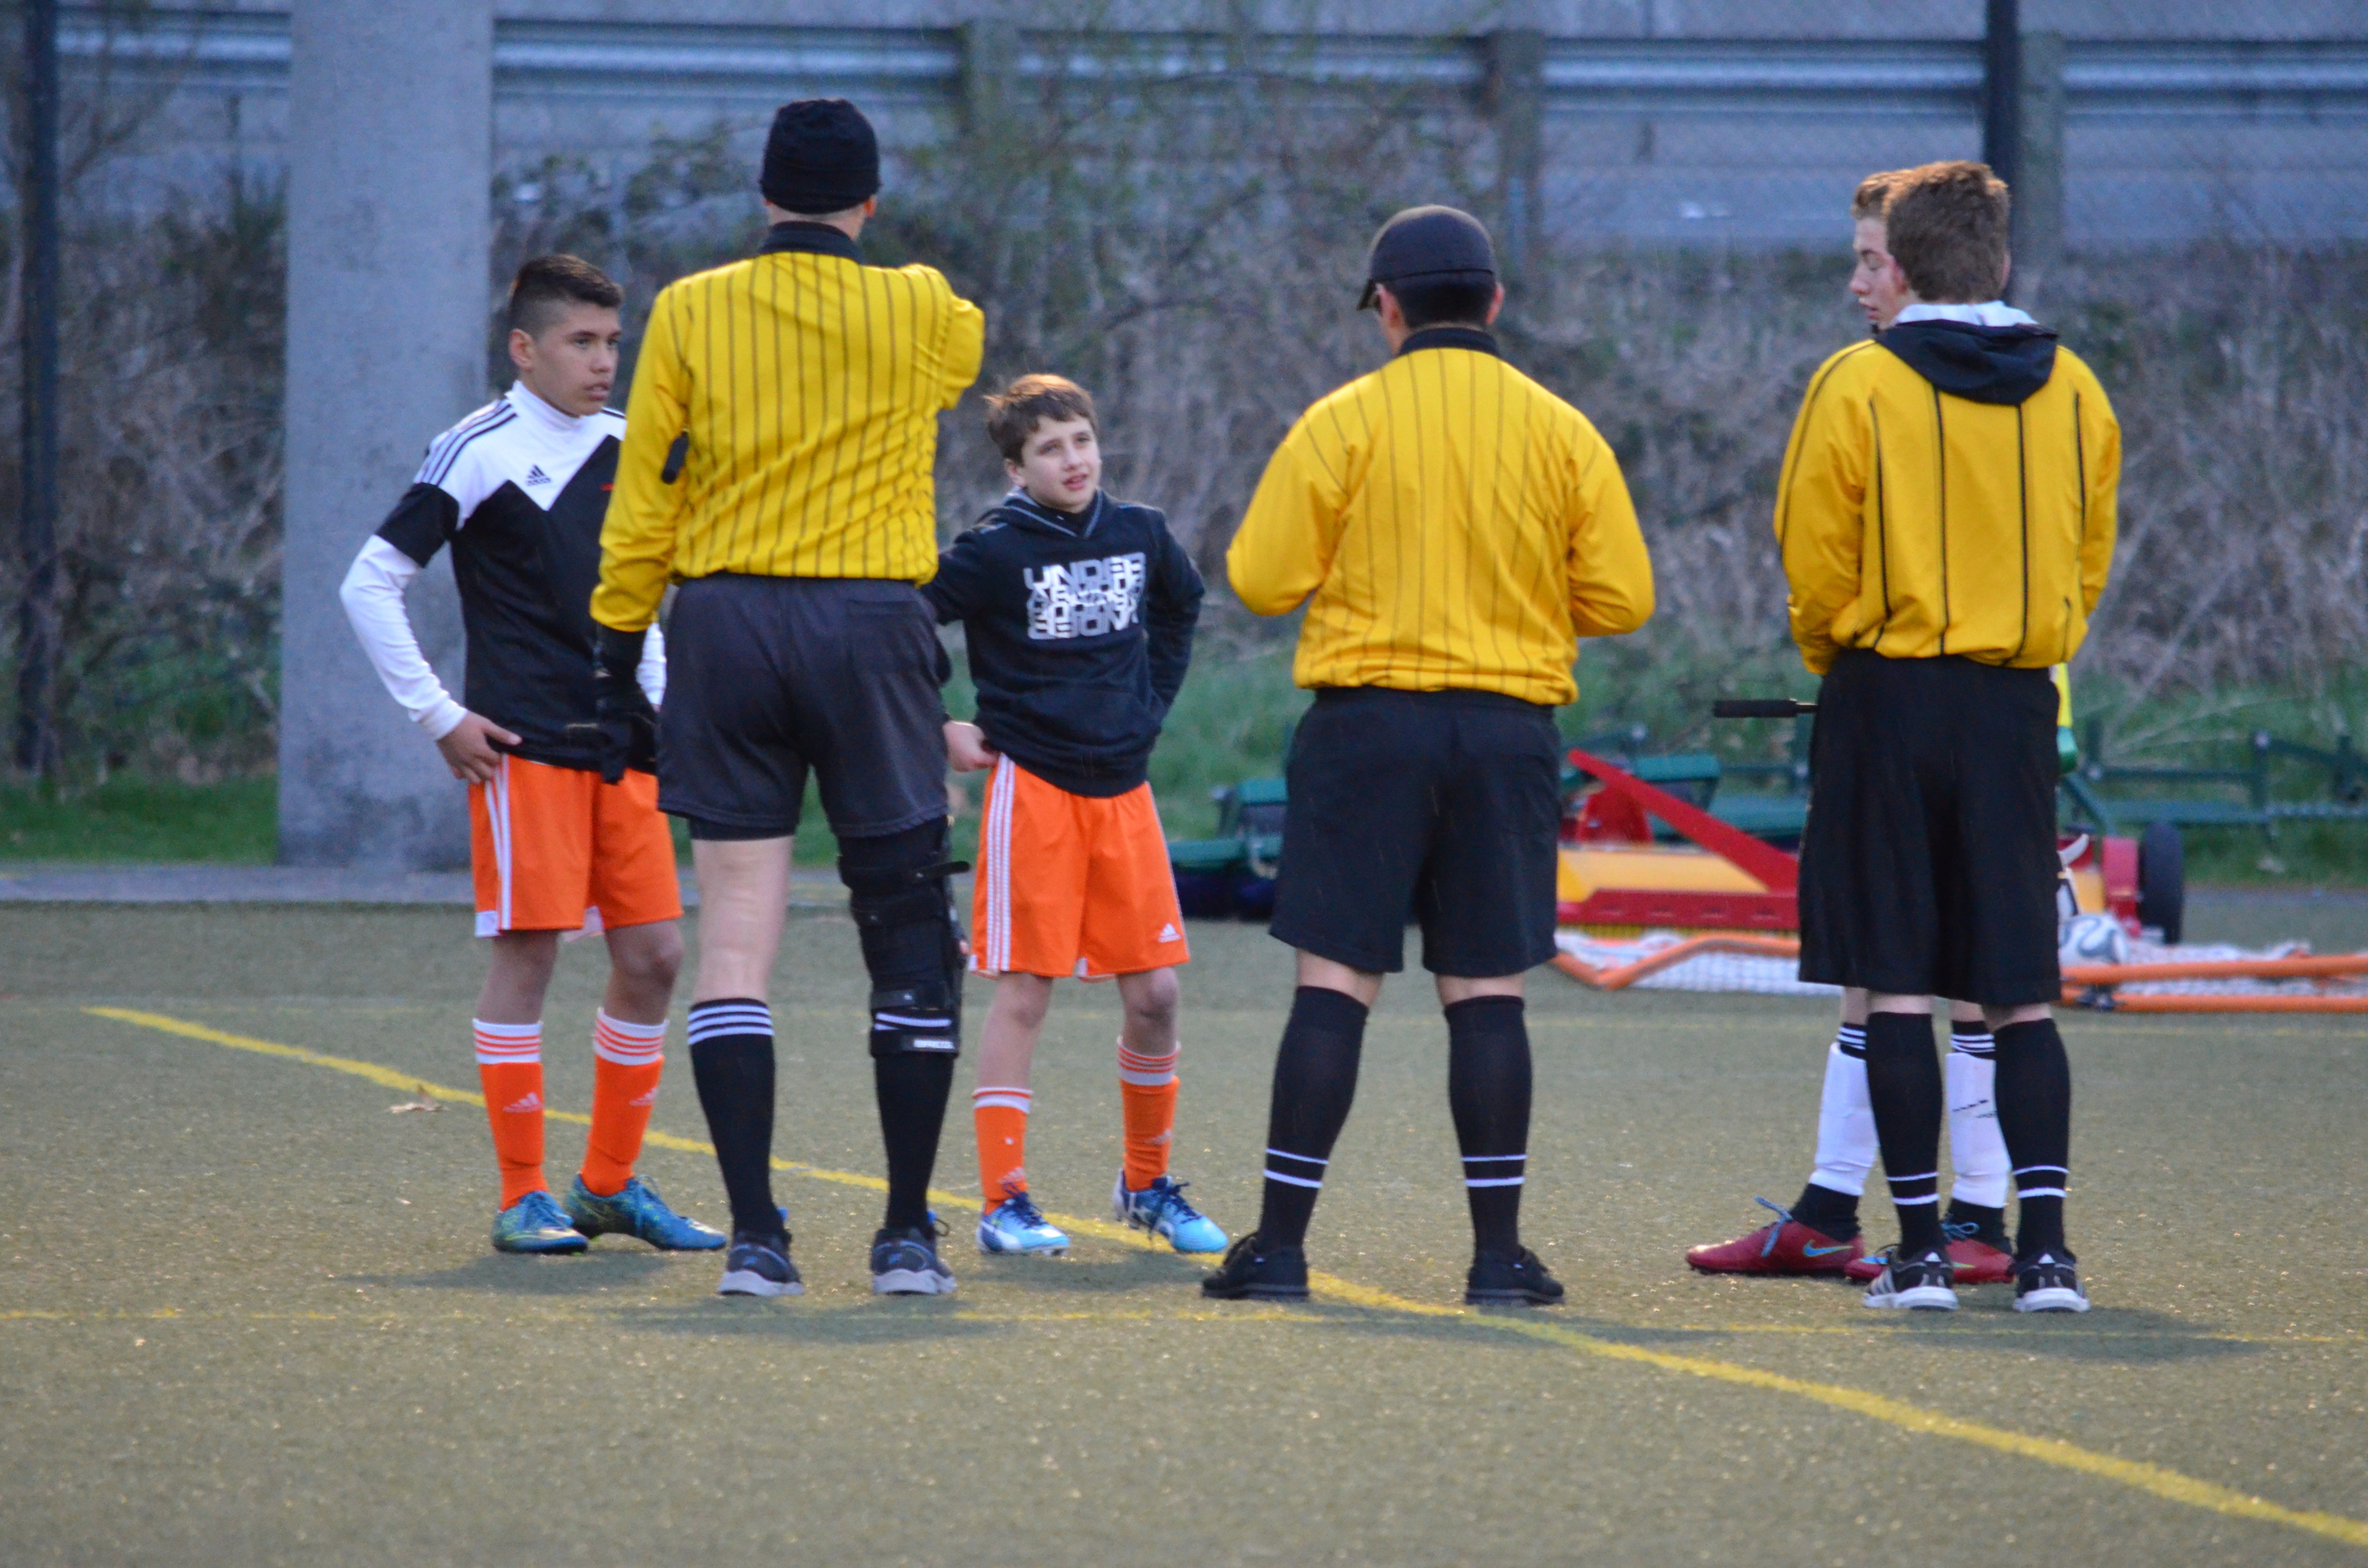
sport, game, soccer, stadium, player, team, sports, match, athlete, tournament, referees, football player, arbiter, linesman, sport venue, competition event